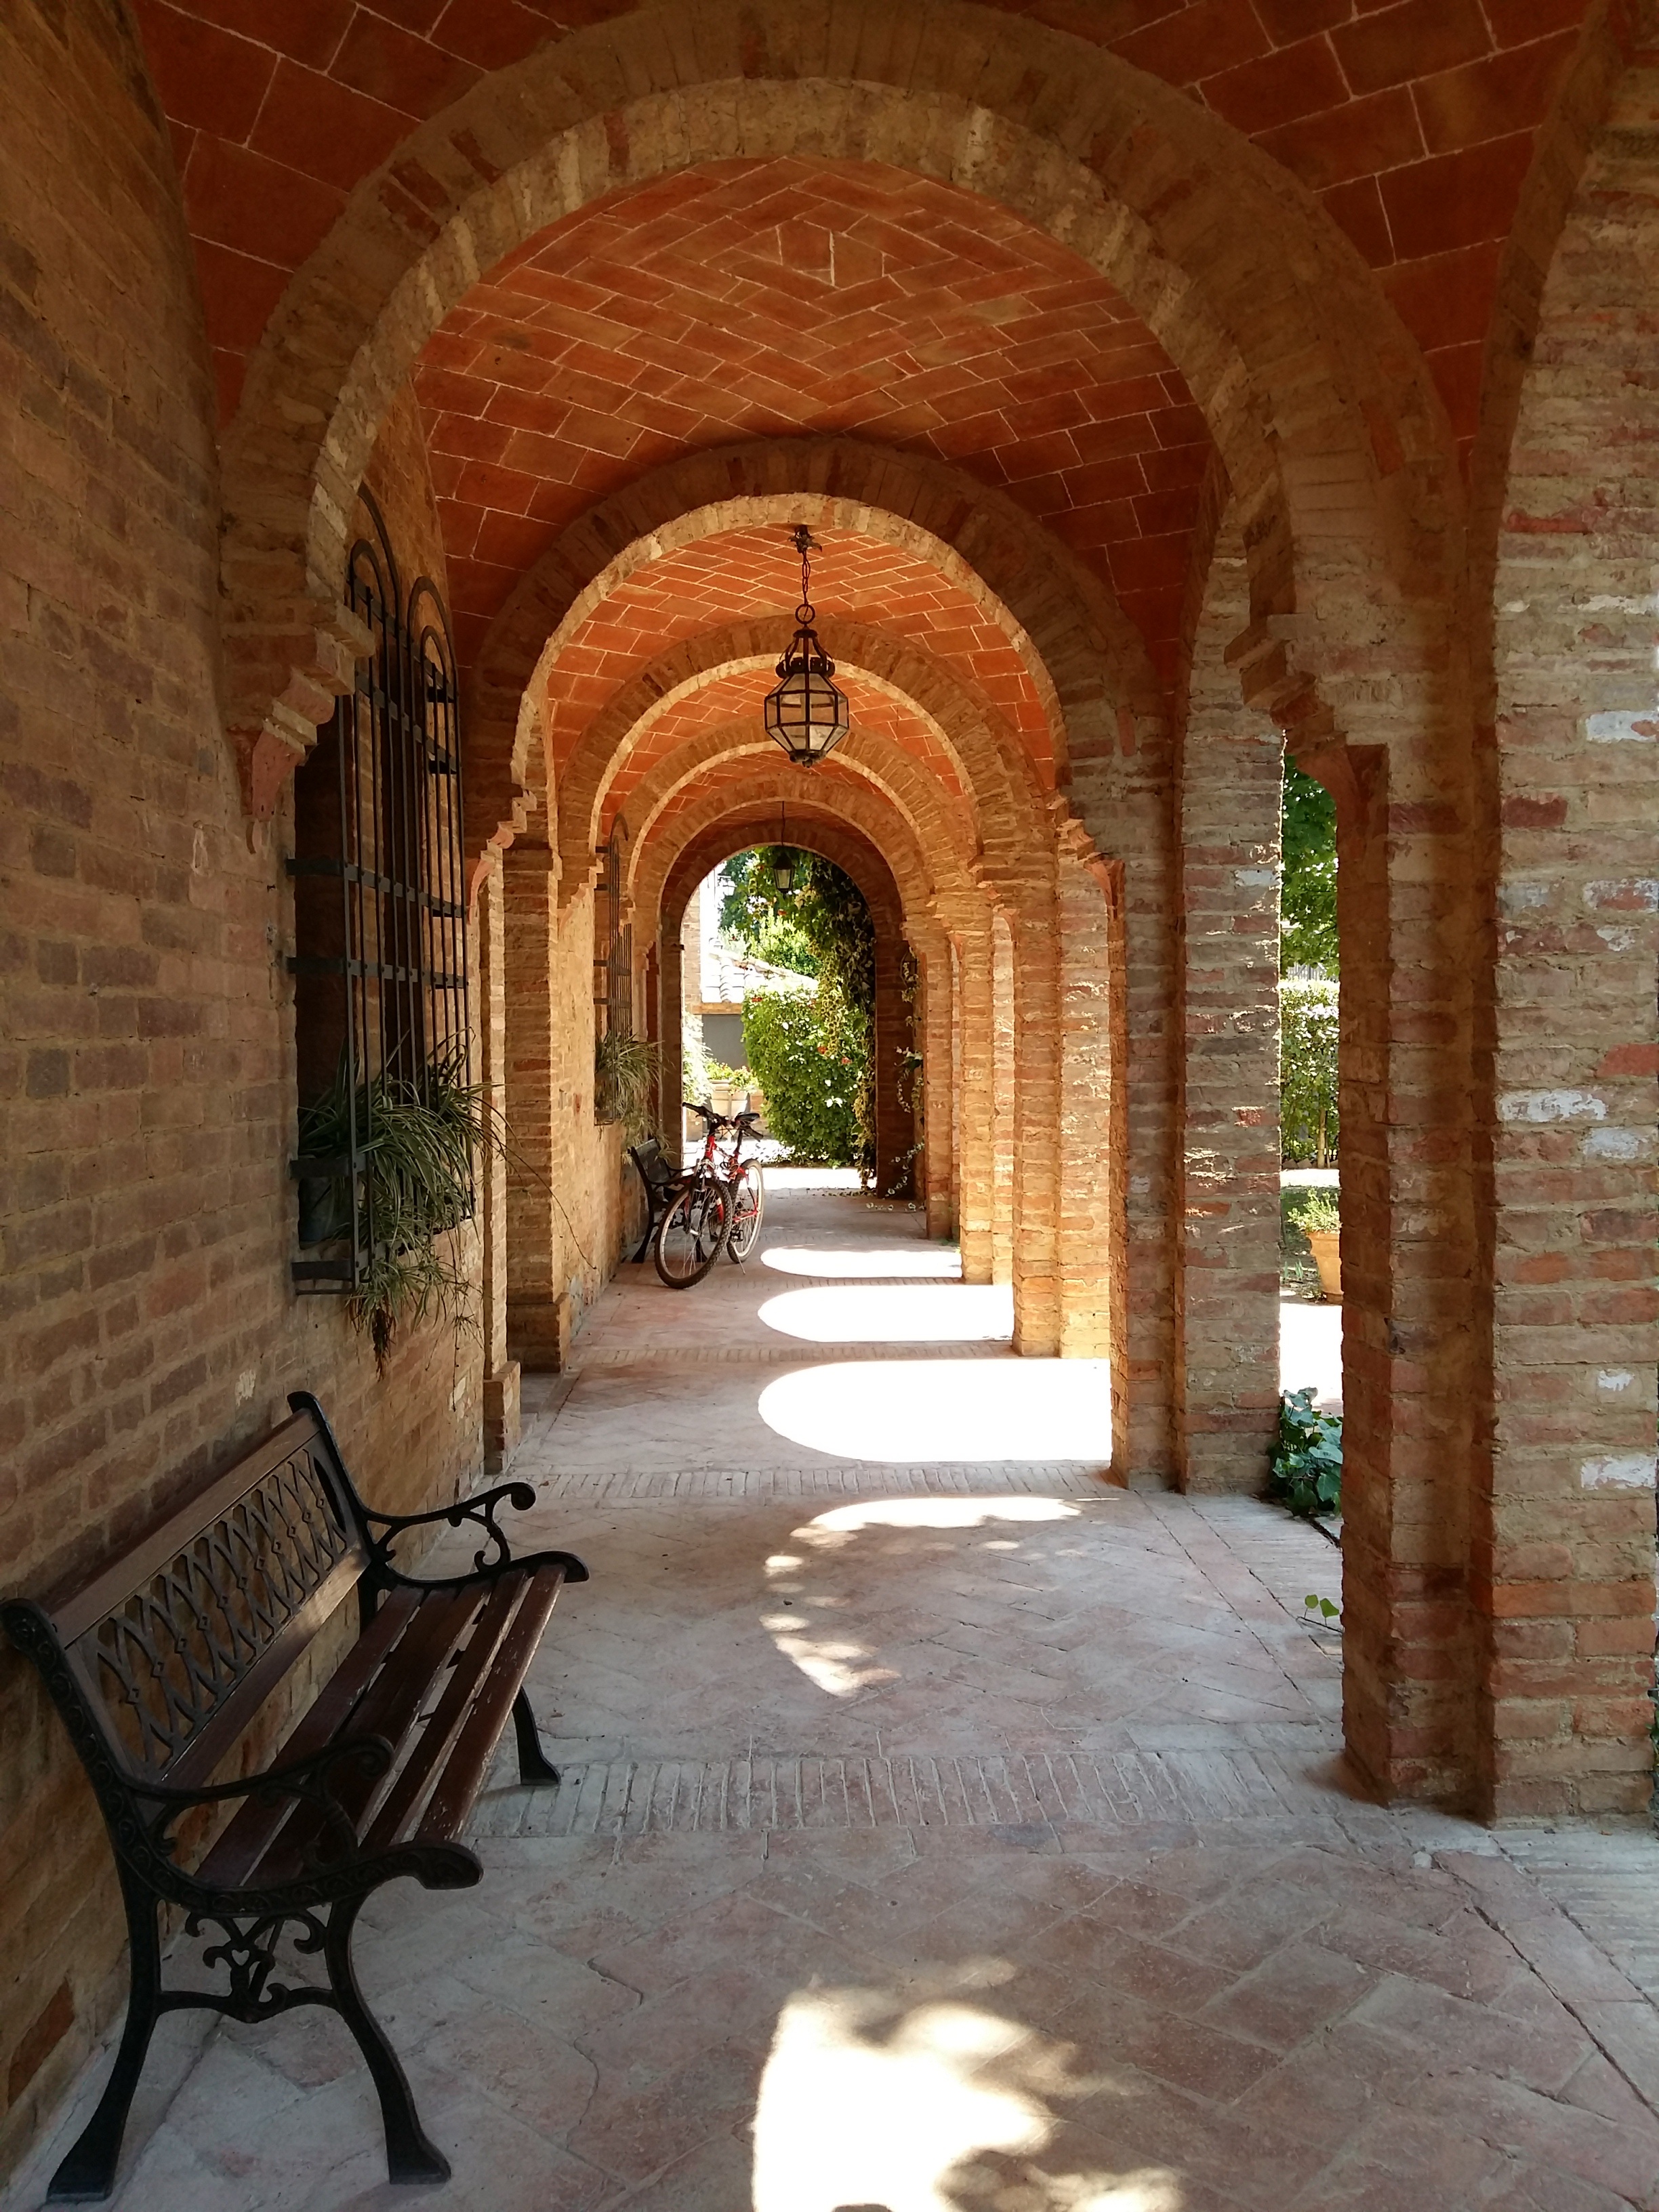
architecture, building, palace, arch, italy, chapel, place of worship, interior design, courtyard, monastery, vista, estate, piemonte, crypt, hacienda, ancient history, asti region, agriturismo